Lucy Lawless

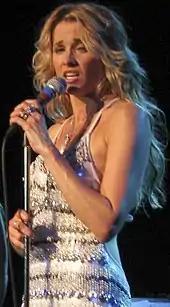

Lawless, who has a background in musical theatre, played Betty Rizzo on Broadway in a production of "Grease" in 1997. She continued to sing during the run of "Xena", even contributing dirge music of her own composition; this made it into the episode "The Path Not Taken" as the dirge "Burial", which she sang for the first time in the episode. Two musically-oriented episodes, "The Bitter Suite" and "Lyre, Lyre, Heart's on Fire", also showcased not only her singing but also that of some of her castmates. ("See also" "for details".)